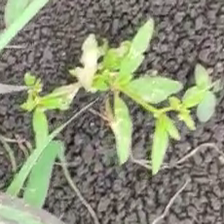
Weed species: Moti_dudhi(Euphorbia_geneculata_L)